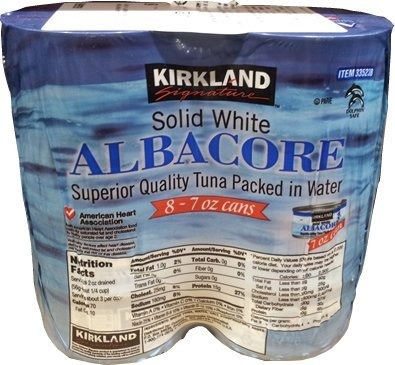
Item Name: Kirkland Signature Albacore tuna 198gX8 cans
Bullet Point: 1 cans 198g
Value: nan
Unit: None

Price: 26.7